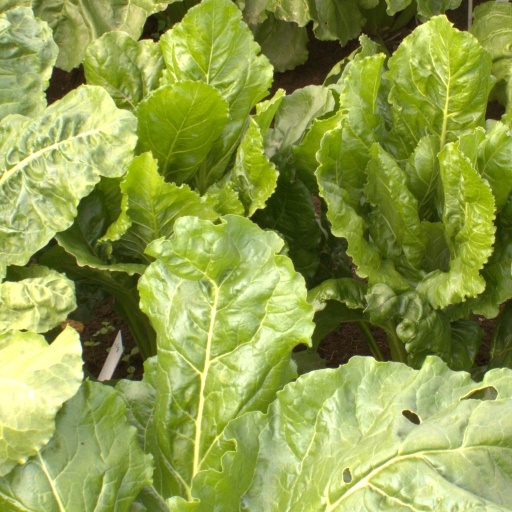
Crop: sugar beet